Myrtos Beach (Myrtos)

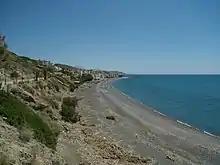
Myrtos Beach on 8 May 2011

Myrtos is a small village located about 15 km west of Ierapetra in Crete. The main beach at Myrtos has gray pebbles, crystal clear waters and is sheltered from the wind.